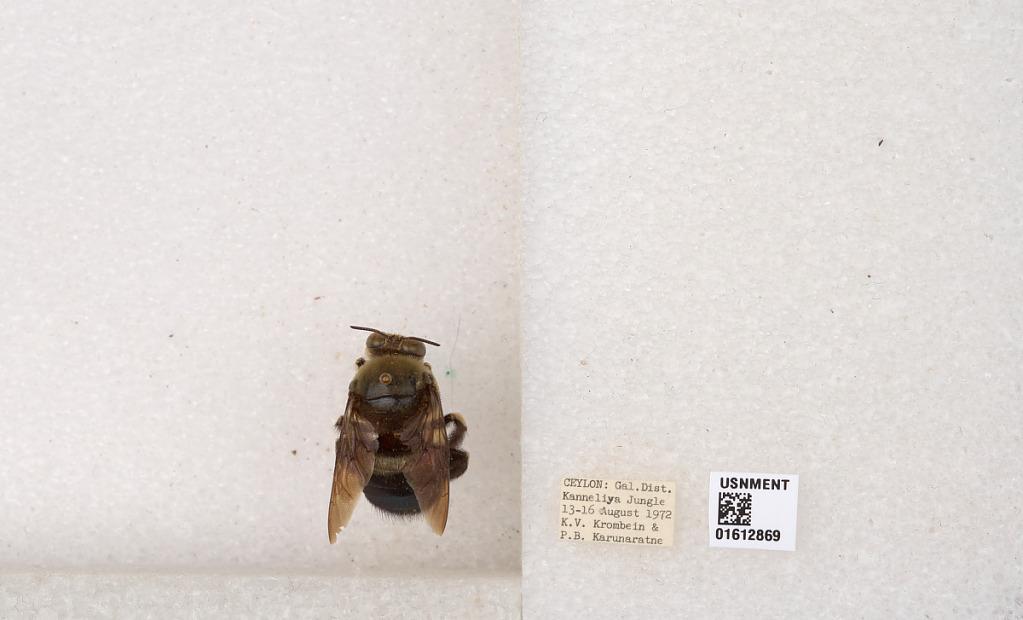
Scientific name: Xylocopa (Zonohirsuta) sp.
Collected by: P. Karunaratne
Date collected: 1972-8-13
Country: Sri Lanka
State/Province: Southern
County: Galle
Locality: Kanneliya Jungle